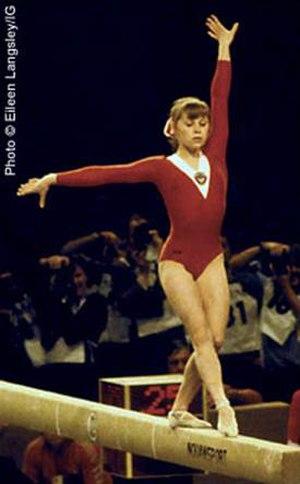
Elena Mukhina est une gymnaste artistique internationale soviétique née le 1ᵉʳ juin 1960 à Moscou et morte le 22 décembre 2006 à Moscou.